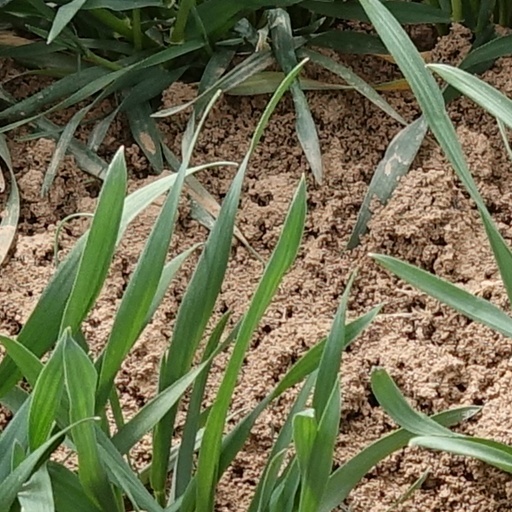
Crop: wheat